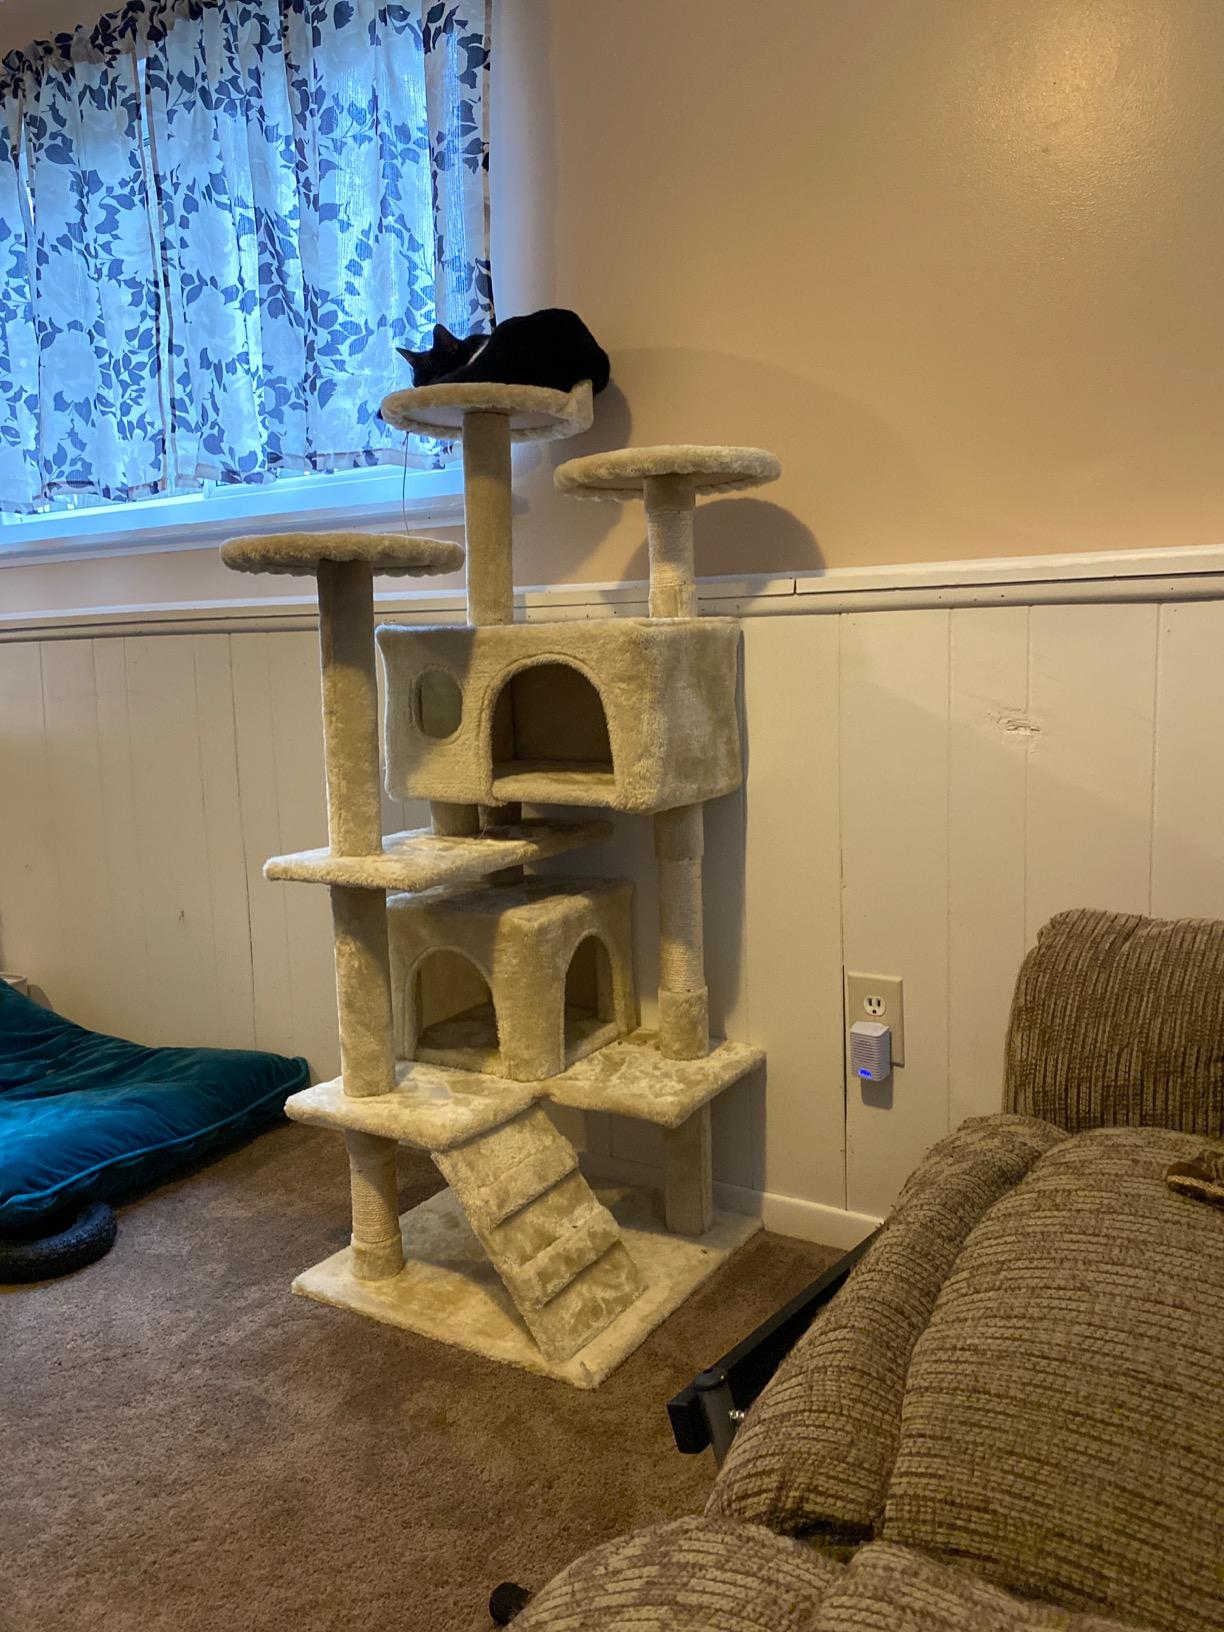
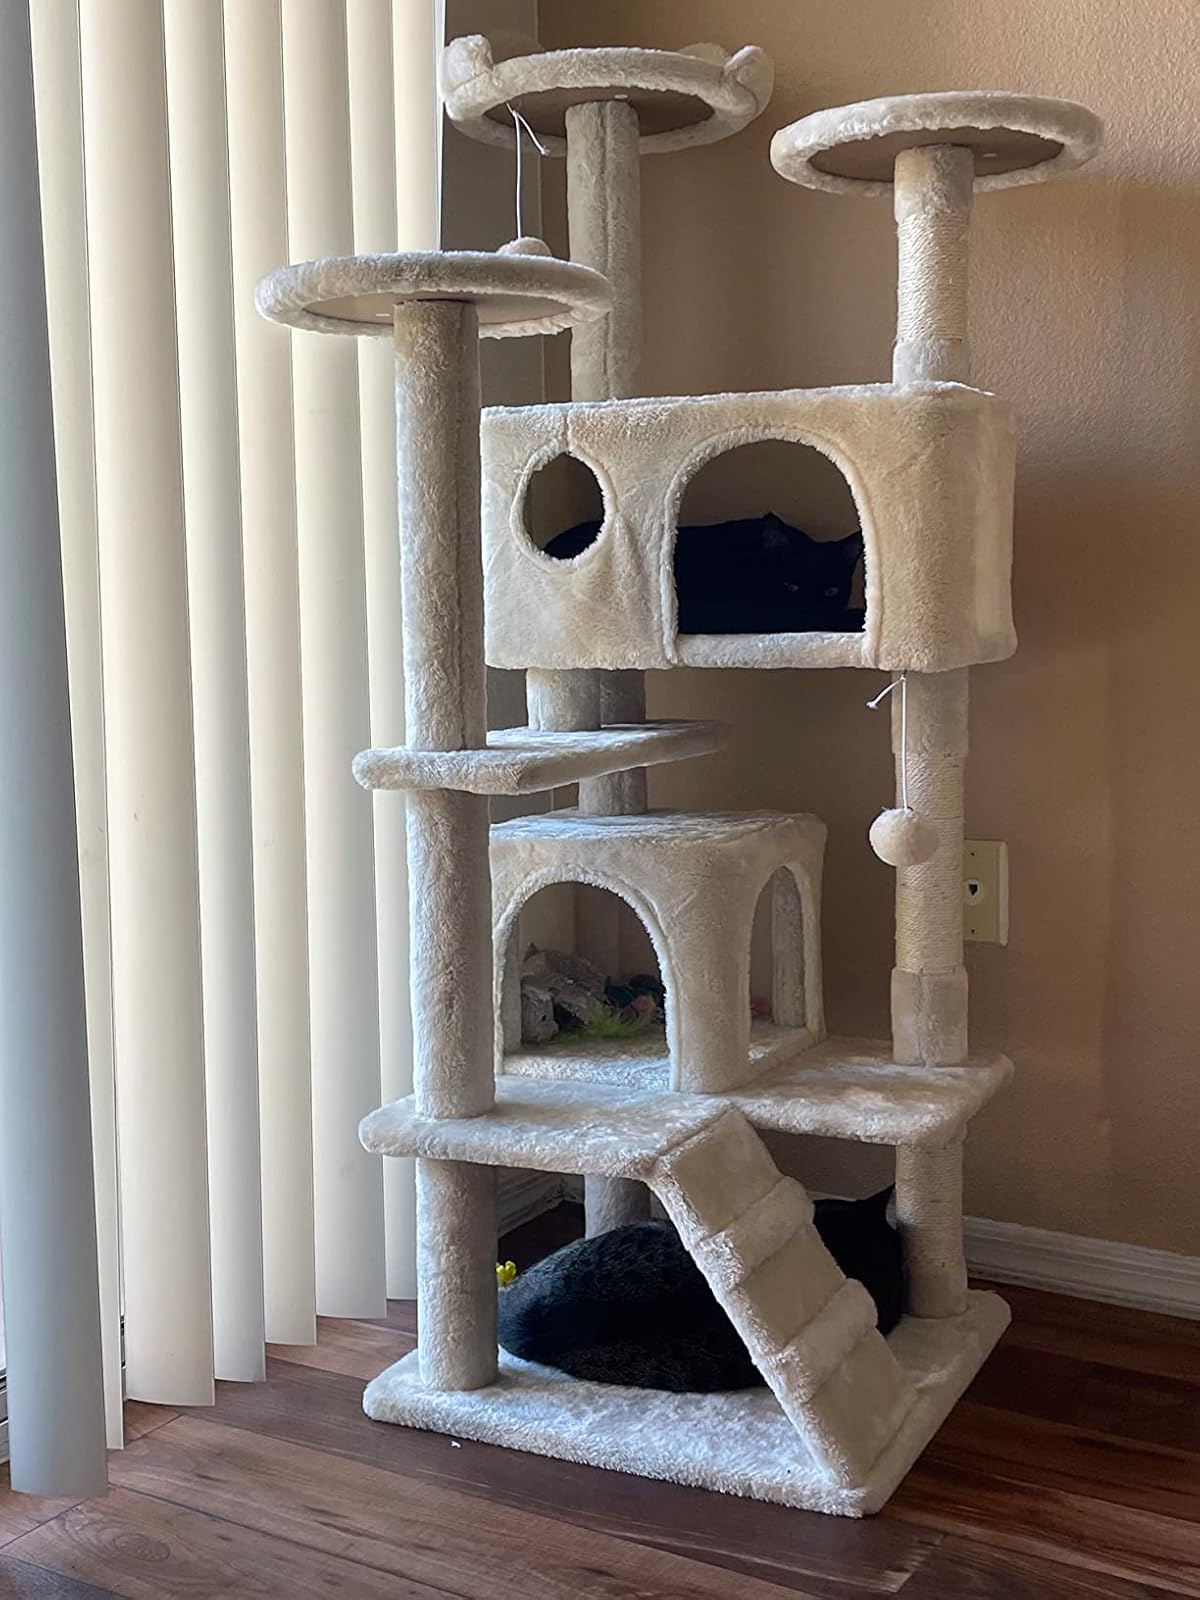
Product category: items_cat tree
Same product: yes